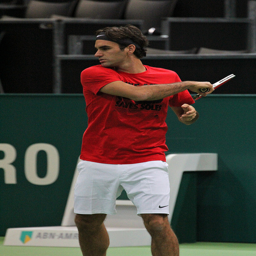
A man is playing a game of tennis.
a tennis player swinging a racket at a ball
A professional tennis player having just returned a ball
Tennis player taking swing at volley during match play on court.
A man holding a tennis racquet on top of a tennis court.